Frances Gillam Holden

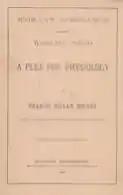
Book cover of "A Plea for Physiology"

Holden was a prominent writer with several of her books having a wide circulation, with some of her most popular publications were written during the time she worked as Lady Superintendent. As a writer and author, she published a variety of works including lectures, journal and newspaper articles, books, and poems in which she discussed a range of topics including public health, hospital reform, physiology, nursing, and women's rights. Her personal experience with typhoid, both as a sufferer and as a nurse, inspired several articles on its treatment.